Ruben Henriques Jr.

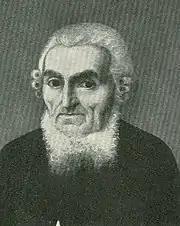
Henriques' father Bendix Moses Henriques.

Ruben Henriques Jr. was born into the Jewish Henriques family in 1771 in Copenhagen, the son of Bendix Moses Henriques and Elischewa Chawa Henriques. He founded the brokerage firm R. Henriques jr. in 1801. It grew and Henriques became one of the richest men in Copenhagen. The company was based in a building on Amagertorv.